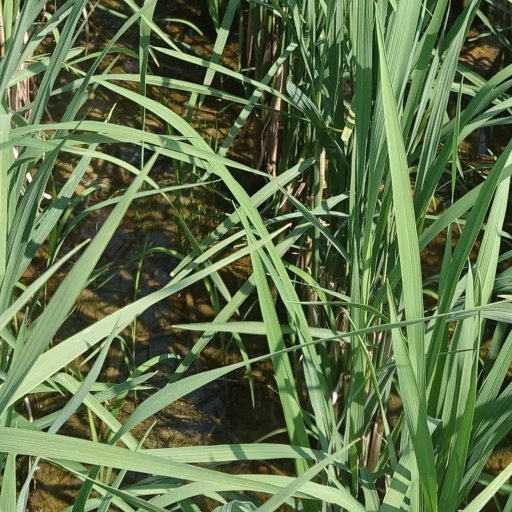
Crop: rice